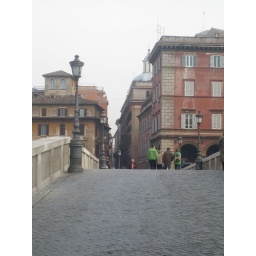
bridge over the river